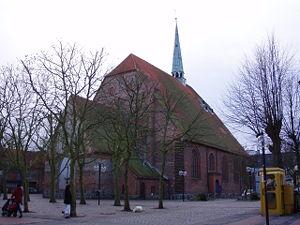
Eckernförde est une ville de l'arrondissement de Rendsburg-Eckernförde, dans l’État fédéral du Schleswig-Holstein, Allemagne.